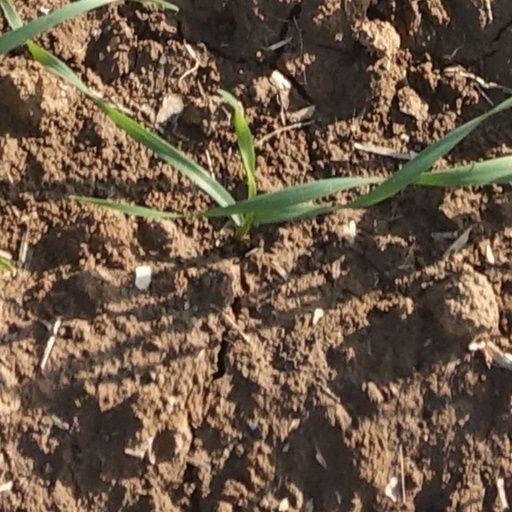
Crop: wheat